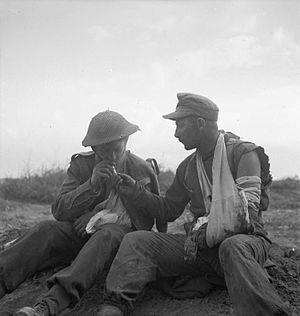
Slaget om Mareth-linjen / Efterspil
En tilfangetaget tysker og en såret britisk soldat deler en cigaret efter slaget
Slaget om Mareth-linjen var en del af en allieret operation under General Bernard Law Montgomery i Tunisien under 2. verdenskrig med henblik på at angribe og erobre Mareth linjen i det sydlige Tunesien, som blev forsvaret af tyske og italienske styrker under general Giovanni Messe. Det indledende angreb, Operation Pugilist, kom i vanskeligheder da det efter at et indledende brohoved var blevet etableret ikke lykkedes at opnå et afgørende gennembrud idet aksemagternes styrker gennemførte kraftige modangreb. Angrebet muliggjorde imidlertid en alternativ angrebsrute og lagde således grundlaget for Operation Supercharge II, en omringningsmanøvre gennem Tebaga hullet. Montgomery forstærkede angrebet i flanken, som den 26. marts tvang aksemagternes styrker til at gennemføre en tilbagetrækning, som blev afsluttet den 31. marts med 8. armé i forfølgelse.